Venice for Lovers

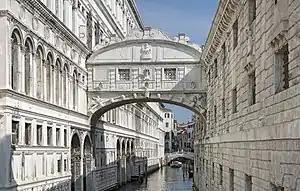
The Ponte dei Sospiri, the "Bridge of Sighs"

The last section of the book is written singlehandedly by Louis Begley and is entitled "Venice: Reflections of a Novelist" and opens thus: